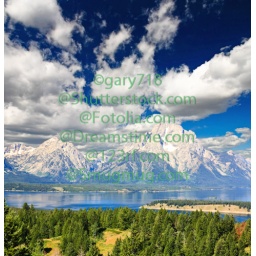
White clouds over blue sky